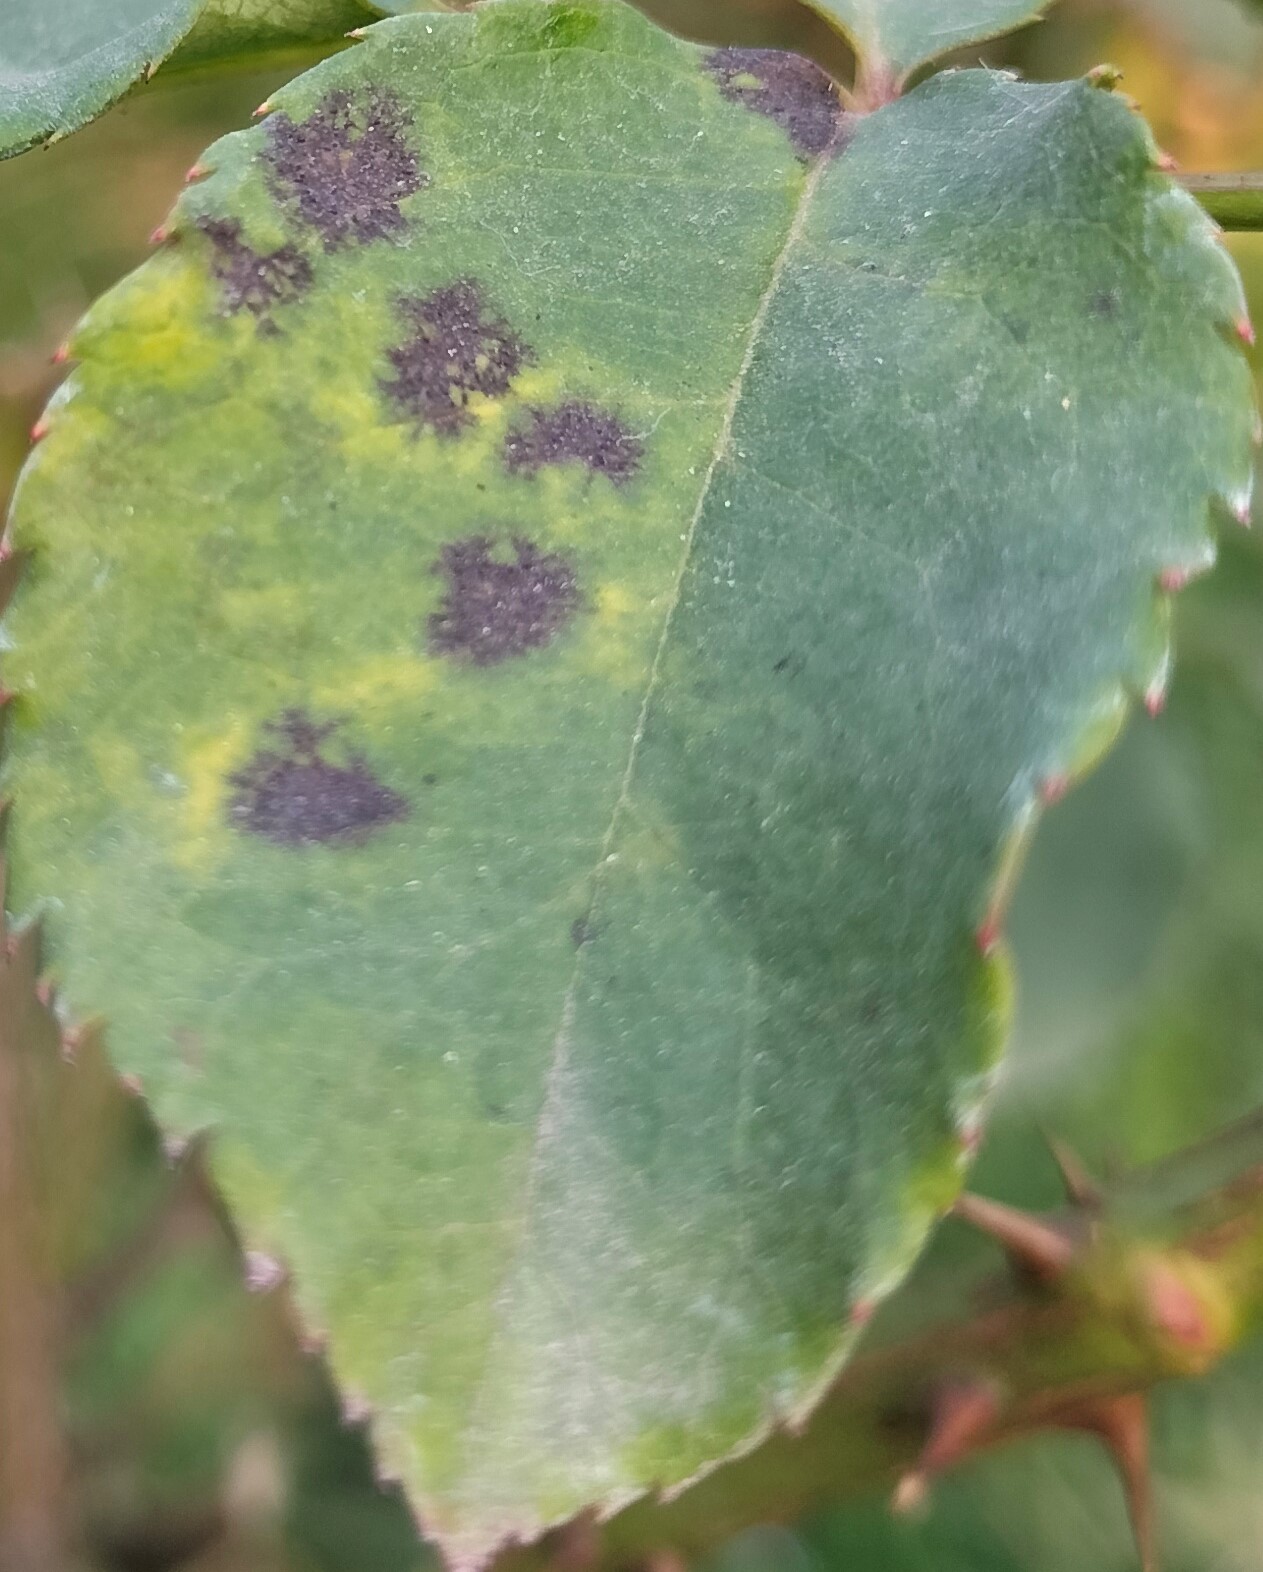
Label: Black Spot